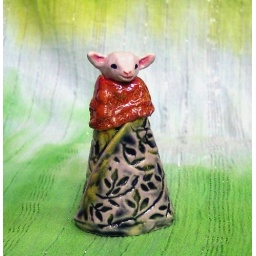
Cutie lamb jar in green and burnt orange luster.